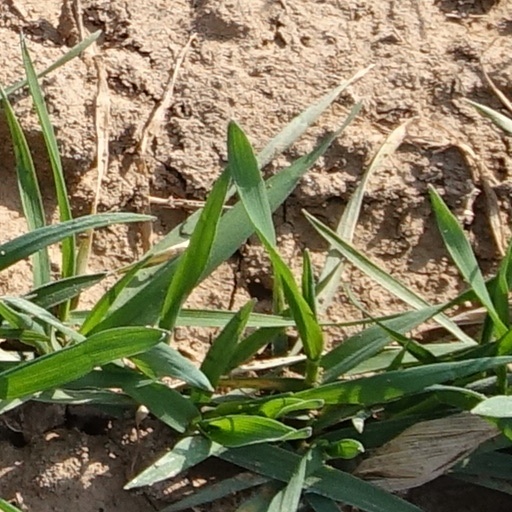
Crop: wheat